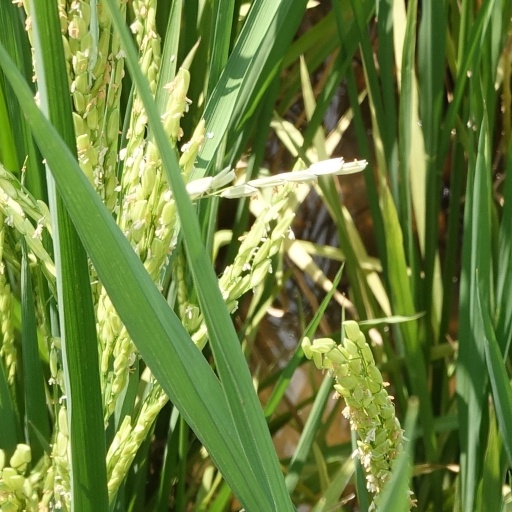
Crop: rice